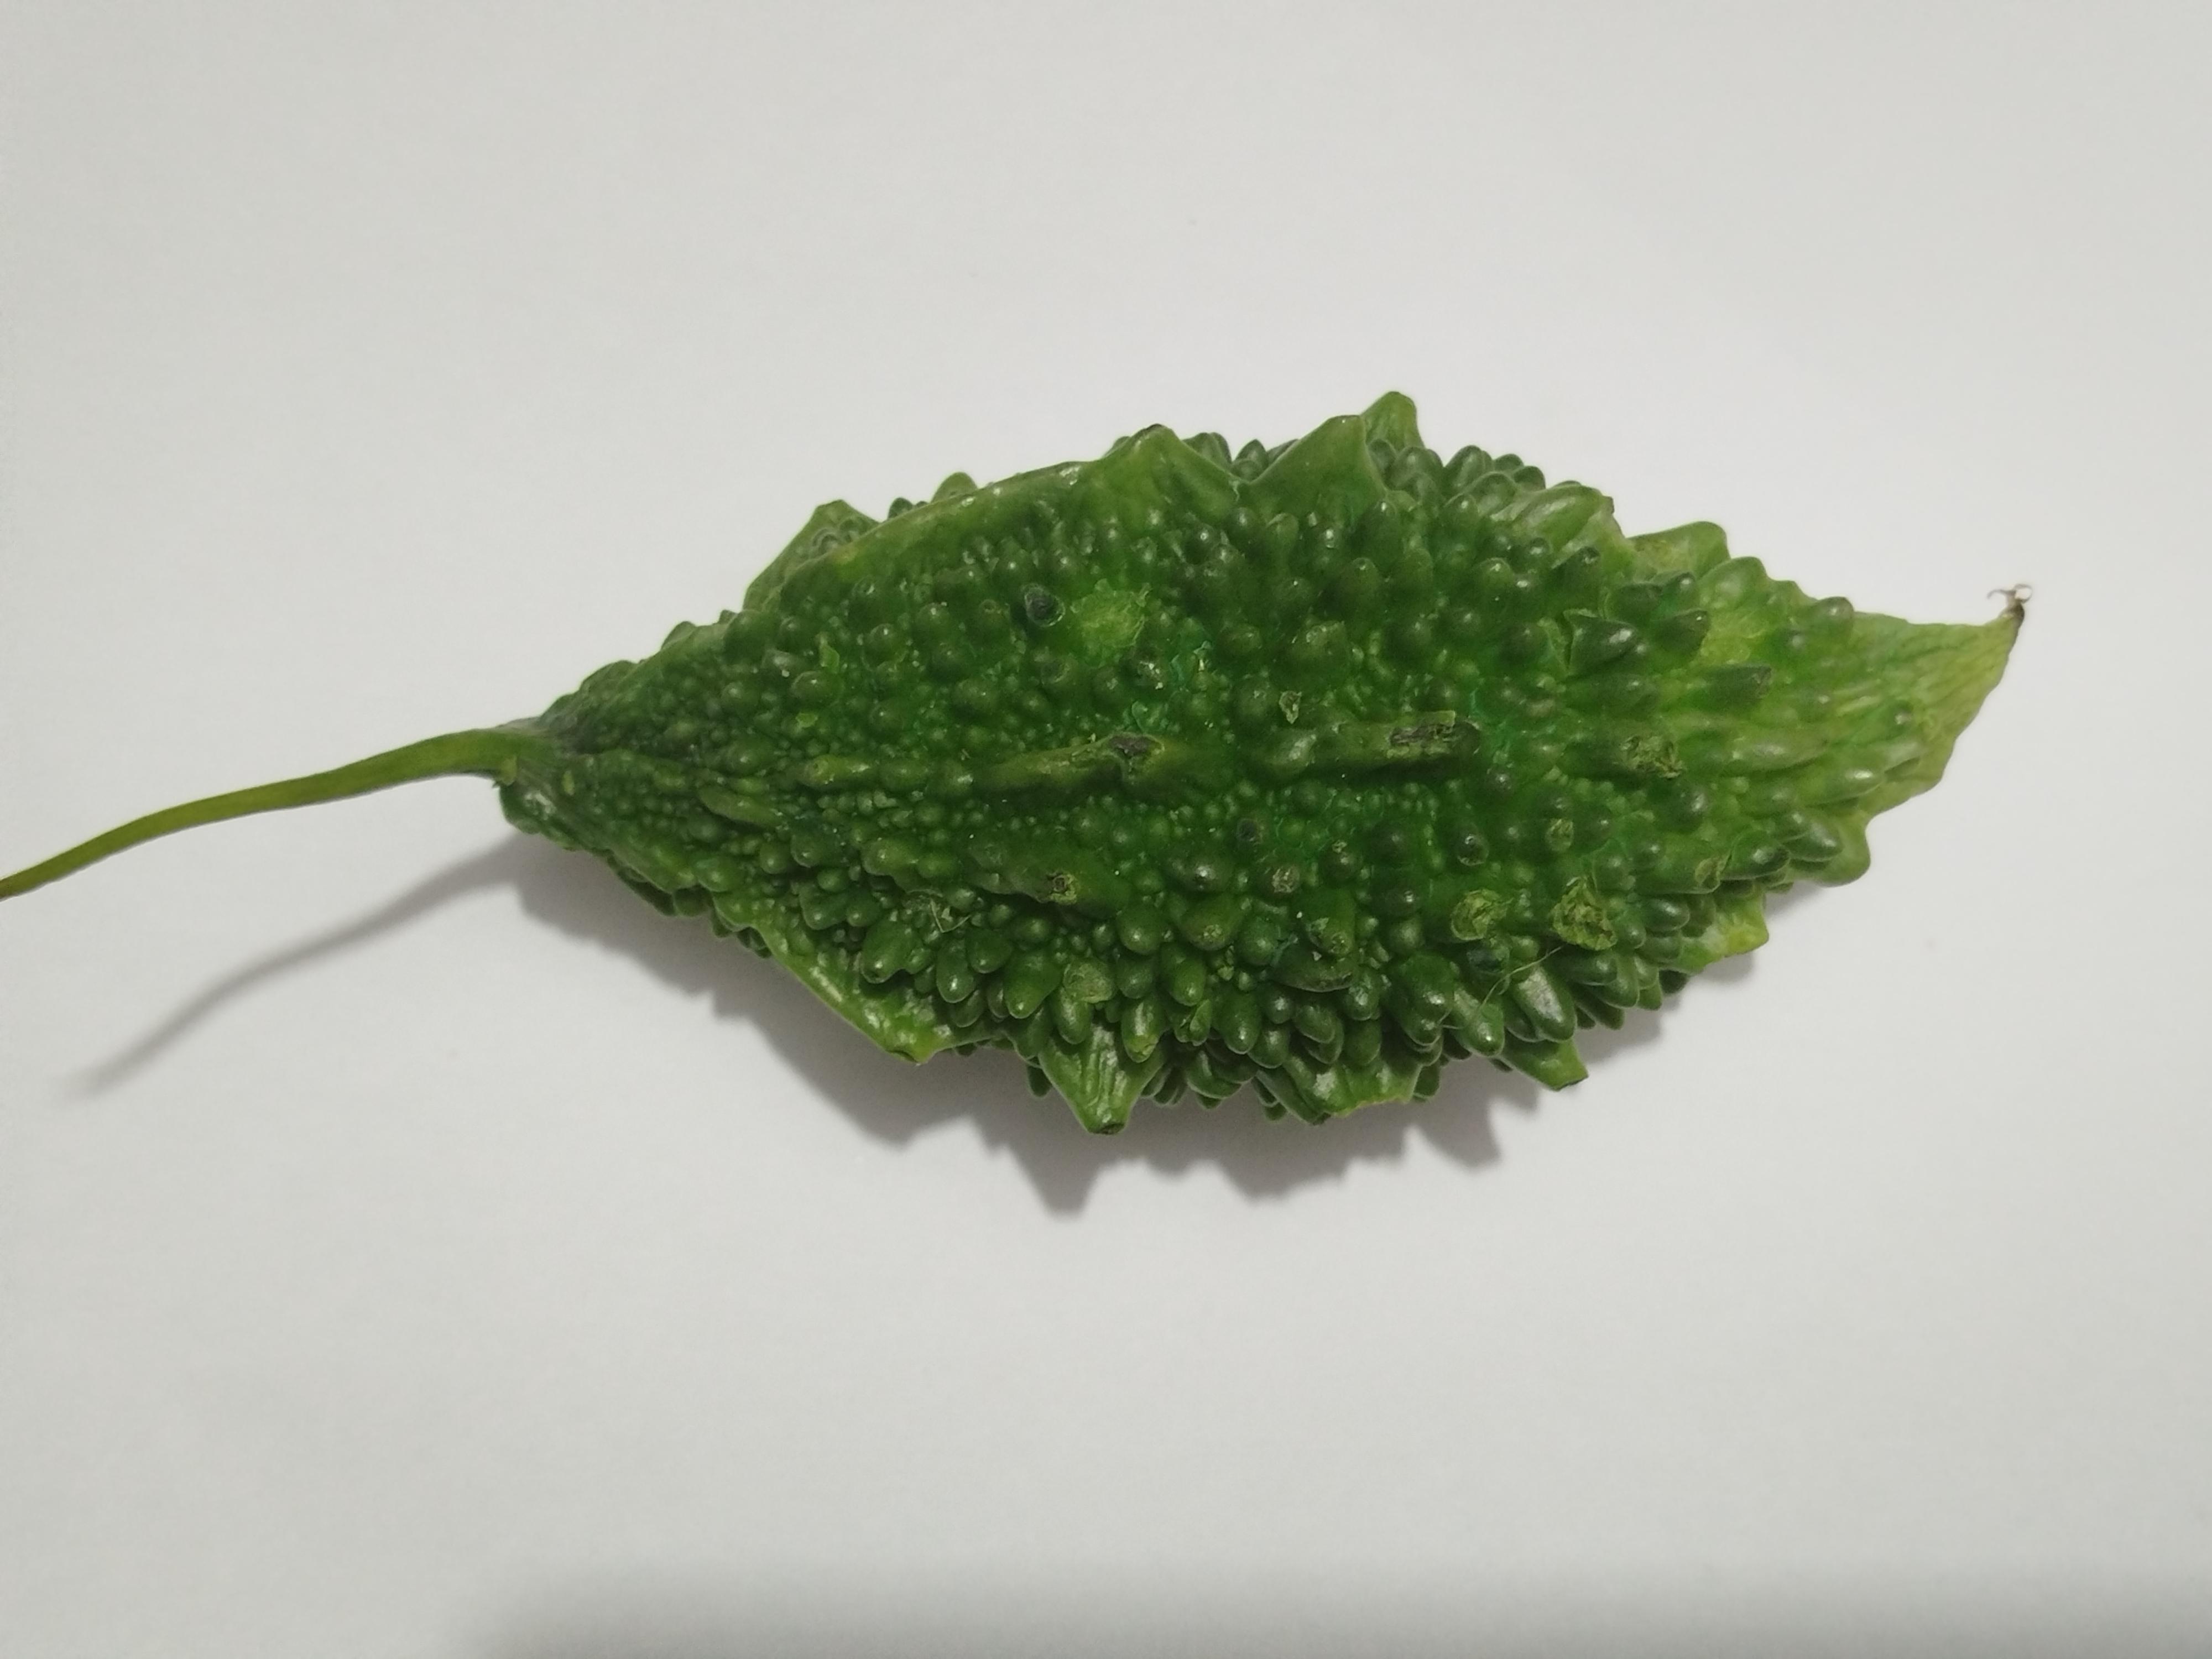
Label: Bitter melon